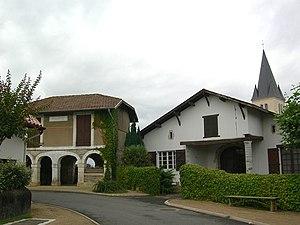
Le département français des Landes compte 438 églises pour un total de 331 communes, soit une moyenne de 1,32 église par commune. La commune de Parleboscq, née de la réunion de sept paroisses, compte à elle seule sept églises.
Orist est une commune française située dans le département des Landes en région Nouvelle-Aquitaine.